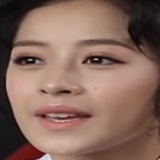
diễn viên Chi Pu